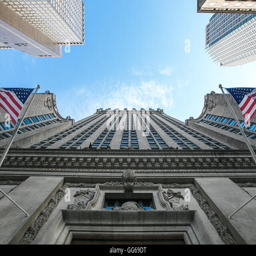
flags are flying on the facade